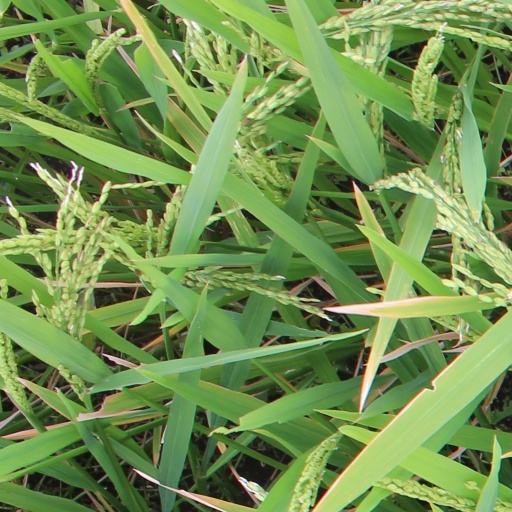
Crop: rice